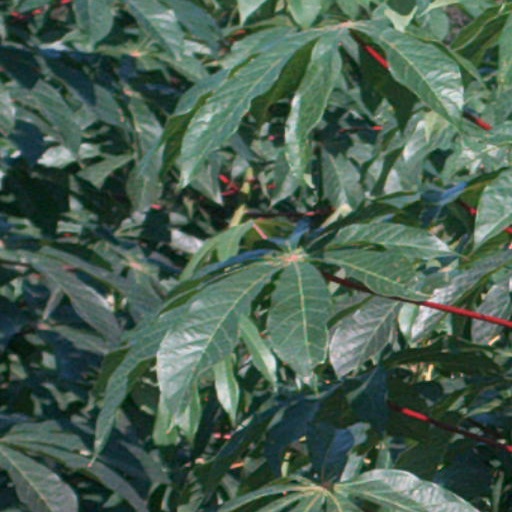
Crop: cassava